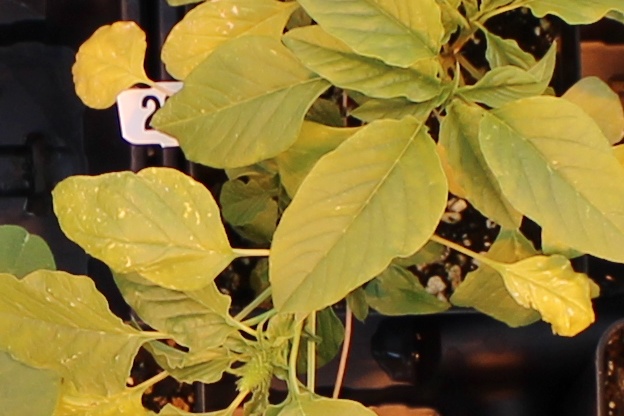
Label: Palmer Amaranth